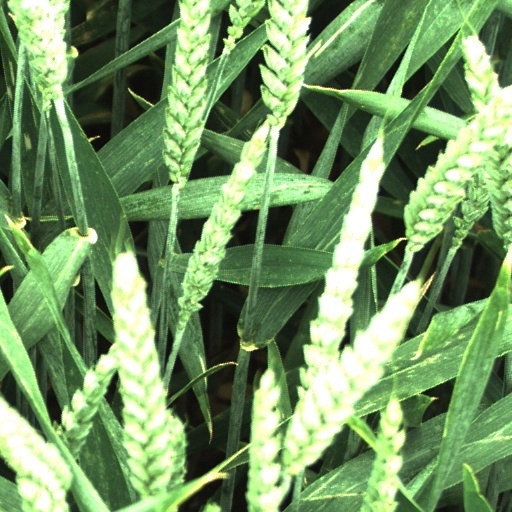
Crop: wheat